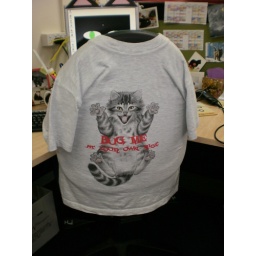
My desk chair in its T-shirt